The Young Professionals

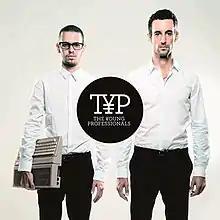

The Young Professionals (also known as TYP or T¥P) is an Israeli electro pop band made up of producer Johnny Goldstein (in Hebrew יונתן "ג'וני" גולדשטיין, born January 29, 1991) and singer/songwriter/producer Ivri Lider (in Hebrew עברי לידר, born February 10, 1974). The band mixes electronic sounds, guitars and acoustic percussion to create music described as alternative pop.